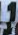
Number: 1